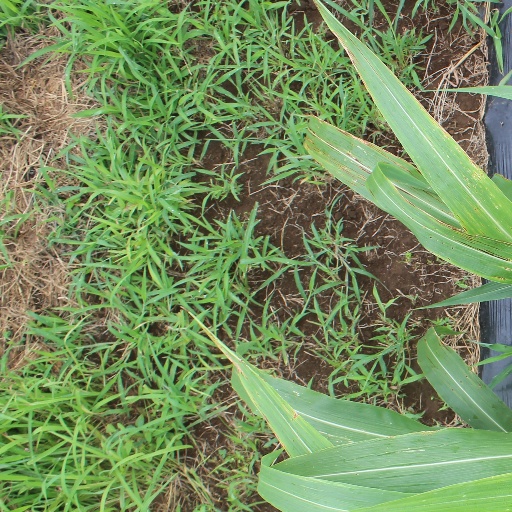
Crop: sorghum